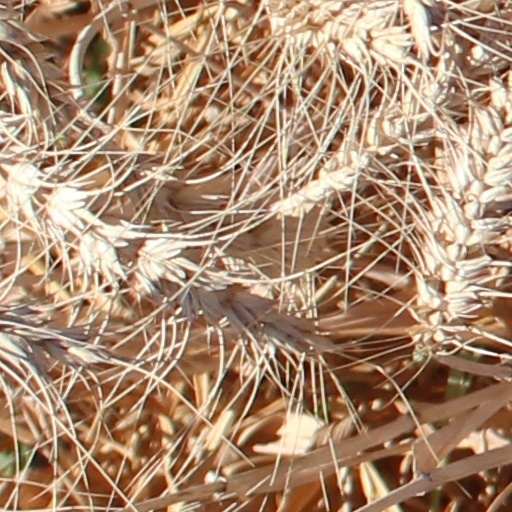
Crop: wheat